Glasgow Football Association

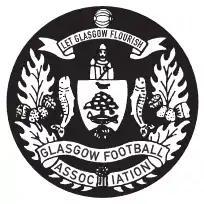
Glasgow Football Association

Founded in 1883, the Glasgow Football Association, based in the city of Glasgow, Scotland and affiliated to the national Scottish Football Association, is one of the oldest such bodies in football. In the modern game its influence is limited, the remit being "to represent the interests of the senior football clubs in Glasgow". Those senior clubs competing across the divisions in the Scottish Professional Football League include the two largest and most successful in the country by some distance, Celtic and Rangers (collectively the Old Firm), as well as Partick Thistle, Queen's Park (the oldest football club in Scotland) and Clyde (who have not been based permanently in Glasgow since the 1980s); the three smaller clubs exist in the shadow of their dominant neighbours. A sixth team, Third Lanark, had a strong record until their sudden collapse in the mid 1960s.